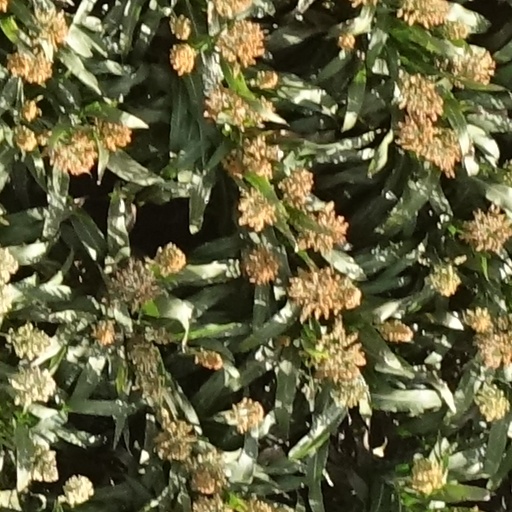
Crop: sorghum